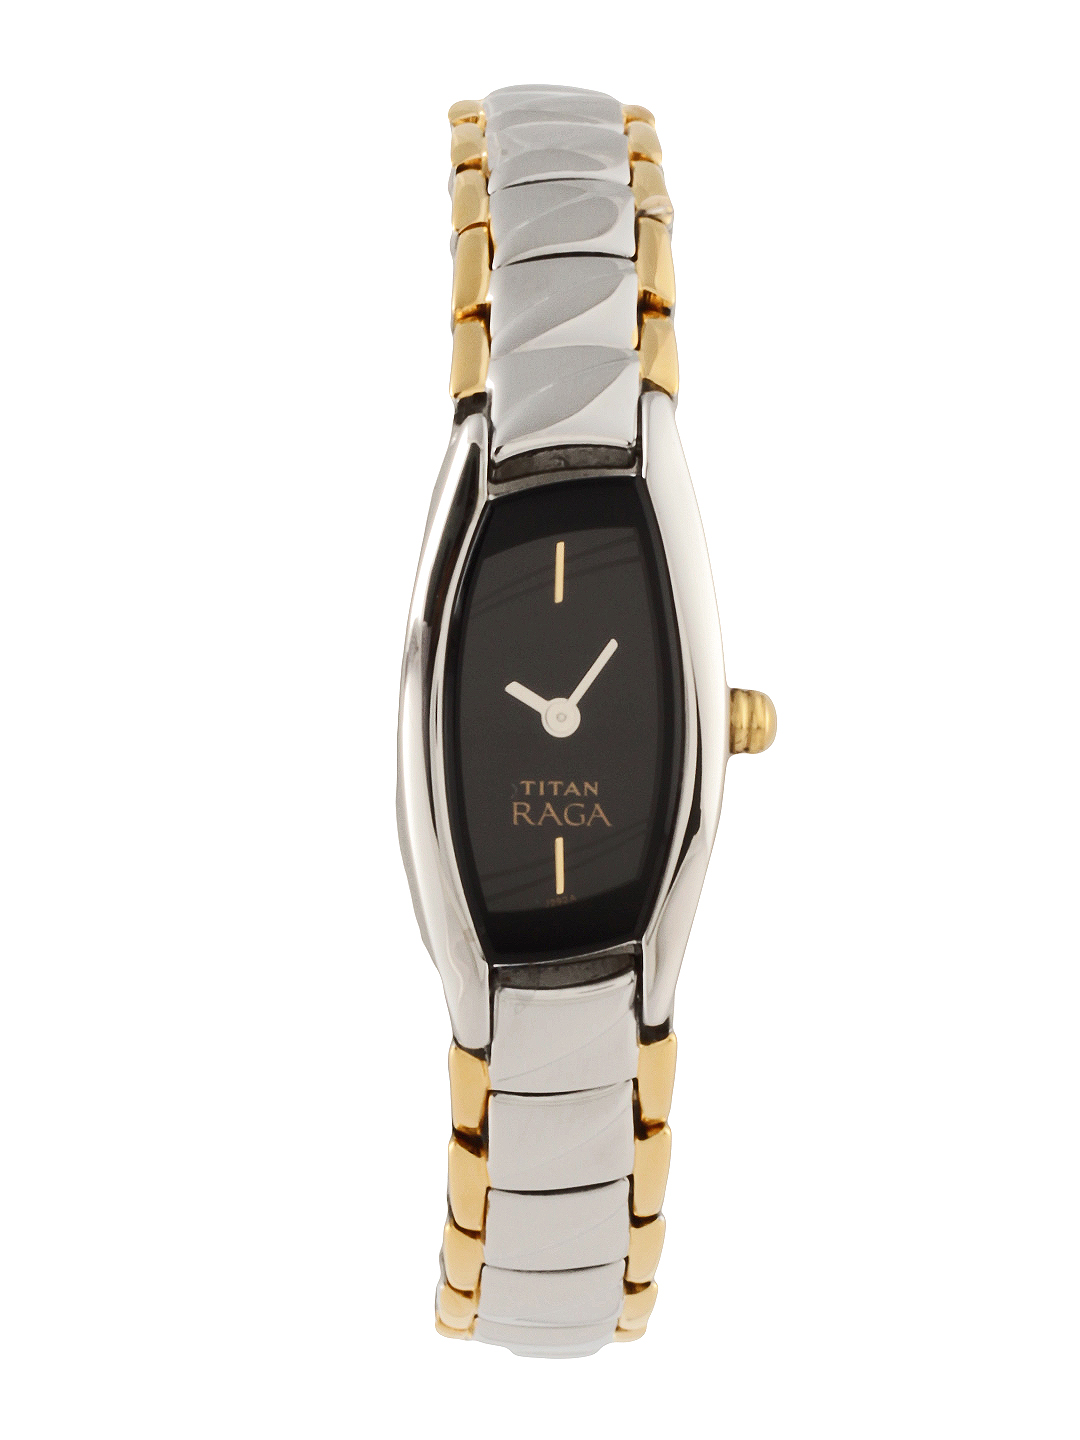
Titan Raga Women Black Dial Watch
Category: Accessories / Watches / Watches
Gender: Women
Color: Black
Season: Winter 2016
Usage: Casual